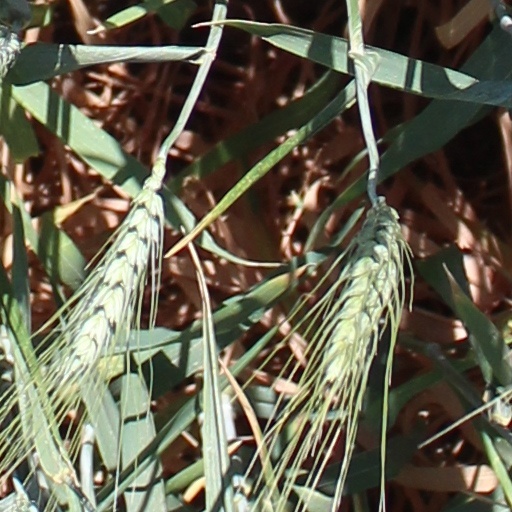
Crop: wheat